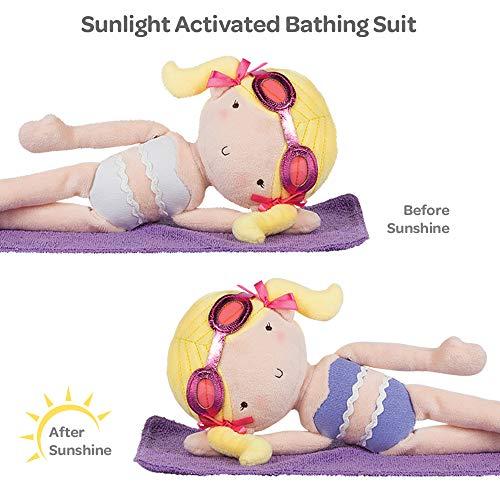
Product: Adora Interactive Doll with UV Light Activated Bathing Suit - 12 inch Plush Doll Sunshine Friends Summer
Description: SURPRISE AND DELIGHT Soft Doll - Adora's Exclusive Sunshine Friends see the bathing suit appear before your eyes in the sunshine Adora dolls encourage interactive open ended play, see the wonder in the sweet plush doll and the UV light activated bathing suit.
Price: $24.99
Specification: ProductDimensions:12x5x1inches|ItemWeight:5.6ounces|ShippingWeight:5.6ounces(Viewshippingratesandpolicies)|ASIN:B07NFQNKJ5|Itemmodelnumber:219111|Manufacturerrecommendedage:12months-8years